Flag of Tibet

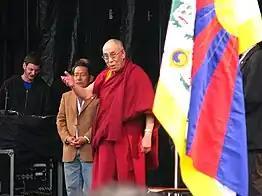
The 14th Dalai Lama with the Tibetan flag in Zürich, Switzerland 10 April 2010

In February 1913, shortly after the fall of the Qing dynasty, the 13th Dalai Lama, Tibet's political and spiritual leader, declared independence from China and began modernising the Tibetan army. According to Tsarong Dasang Dadul, commander-in-chief of the modern Tibetan army, a new national flag was adopted by the Dalai Lama in 1916, and all army regiments were ordered to carry the flag in its present form. Gyalten Namgyal, tailor to both the 13th and 14th Dalai Lamas, wrote: "When I was fourteen, the Dalai Lama decided he wanted a Tibetan national flag made, and designed it himself. When a prototype was approved and the first flag commissioned, I was the one to execute the work."